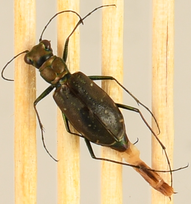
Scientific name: Cicindela punctulata
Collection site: North Sterling NEON (STER), plot STER_033